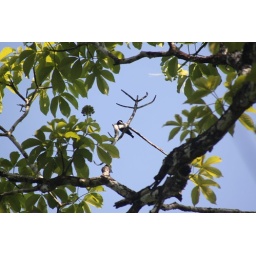
bird in the garlic/black olive tree